Double layer forces

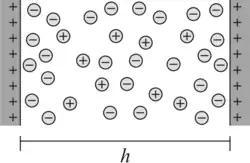
Pictorial representation of two interacting charged plates across an electrolyte solution. The distance between the plates is abbreviated by "h".

The most popular model to describe the electrical double layer is the Poisson-Boltzmann (PB) model. This model can be equally used to evaluate double layer forces. Let us discuss this model in the case of planar geometry as shown in the figure on the right. In this case, the electrical potential profile "ψ"("z") near a charged interface will only depend on the position "z". The corresponding Poisson's equation reads in SI units